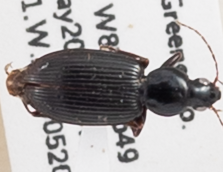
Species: Agonum punctiforme
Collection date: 2019-05-20
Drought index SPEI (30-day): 0.63
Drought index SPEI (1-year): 1.28
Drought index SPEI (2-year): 2.09